Chardon, Ohio

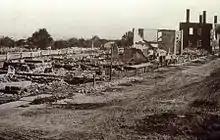
Main Street after the fire of 1868

Chardon is named after Peter Chardon Brooks, who donated land to build Chardon Square. Chardon Township celebrates its incorporation in 1812, and thus the City of Chardon does the same.